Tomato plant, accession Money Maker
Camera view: vertical (180 deg); turntable rotation: 330 degrees
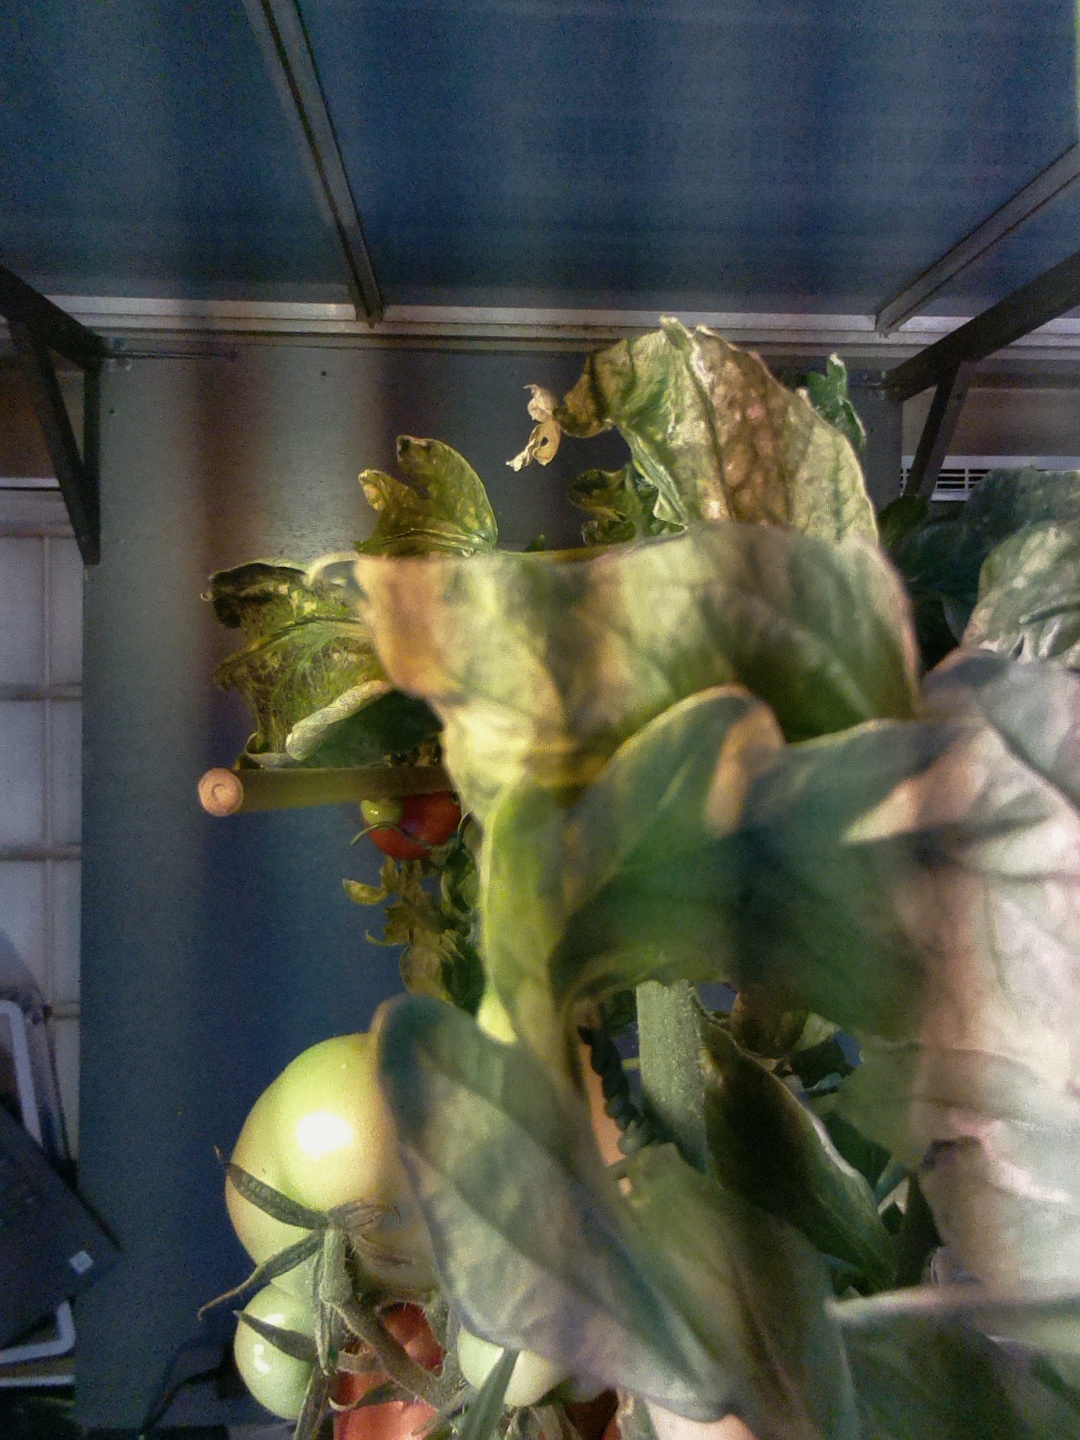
BBCH growth stage 85: 50%-60% of fruits show typical fully ripe color